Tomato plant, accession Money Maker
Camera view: tilt-top (135 deg); turntable rotation: 330 degrees
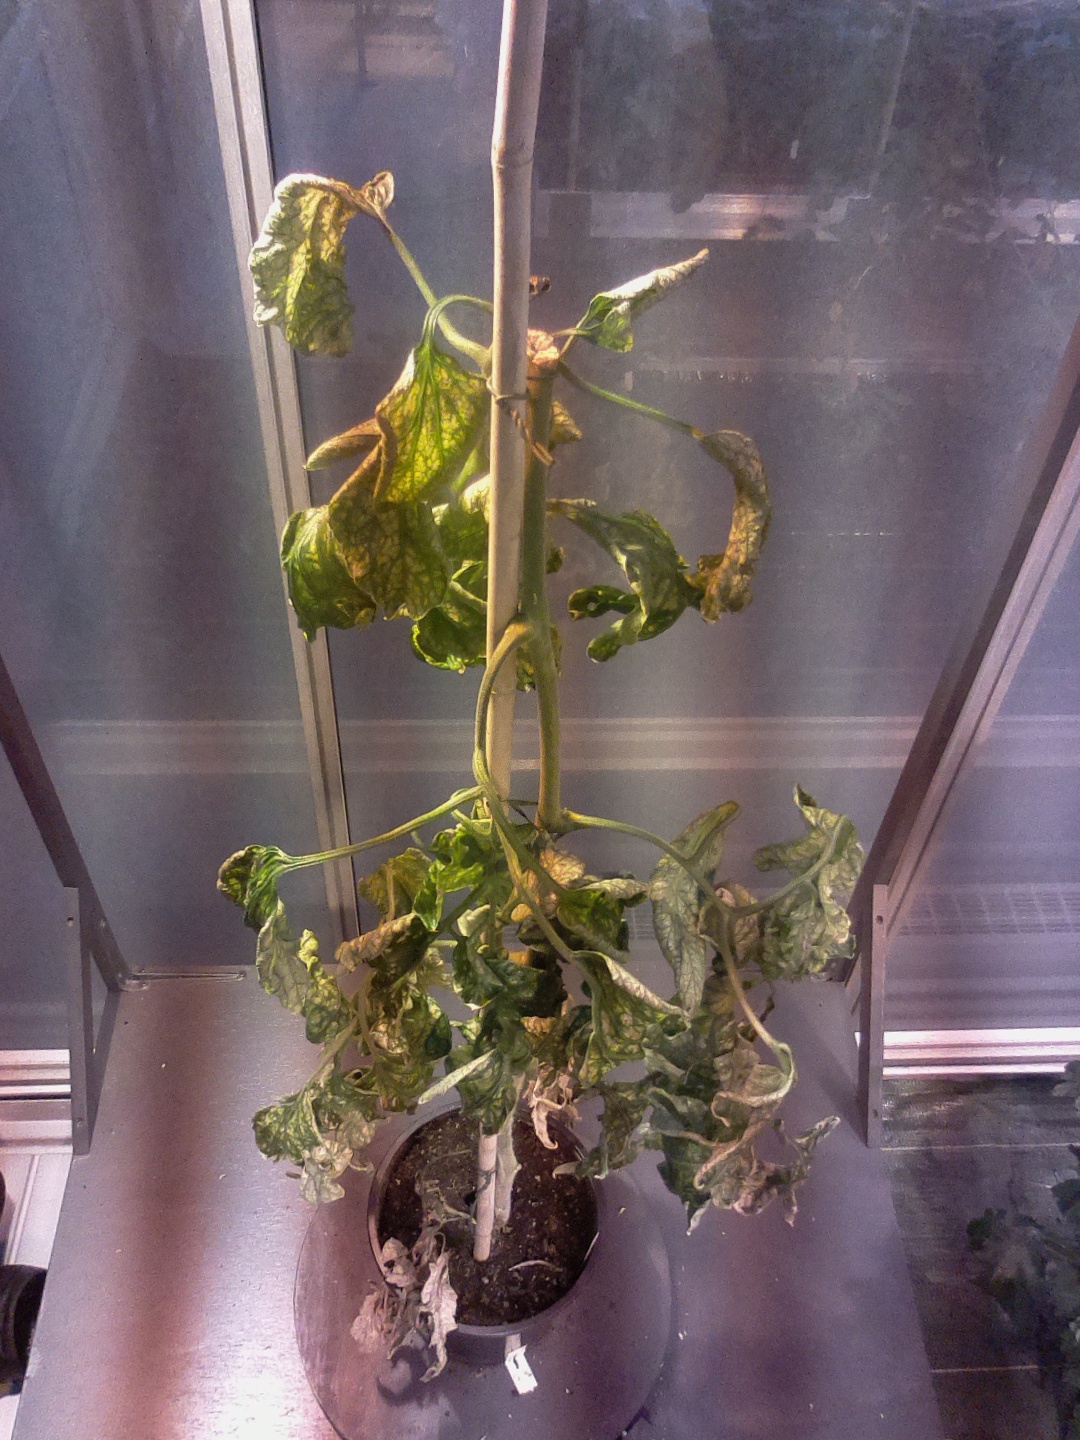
BBCH growth stage 52: 2 inflorescences visible